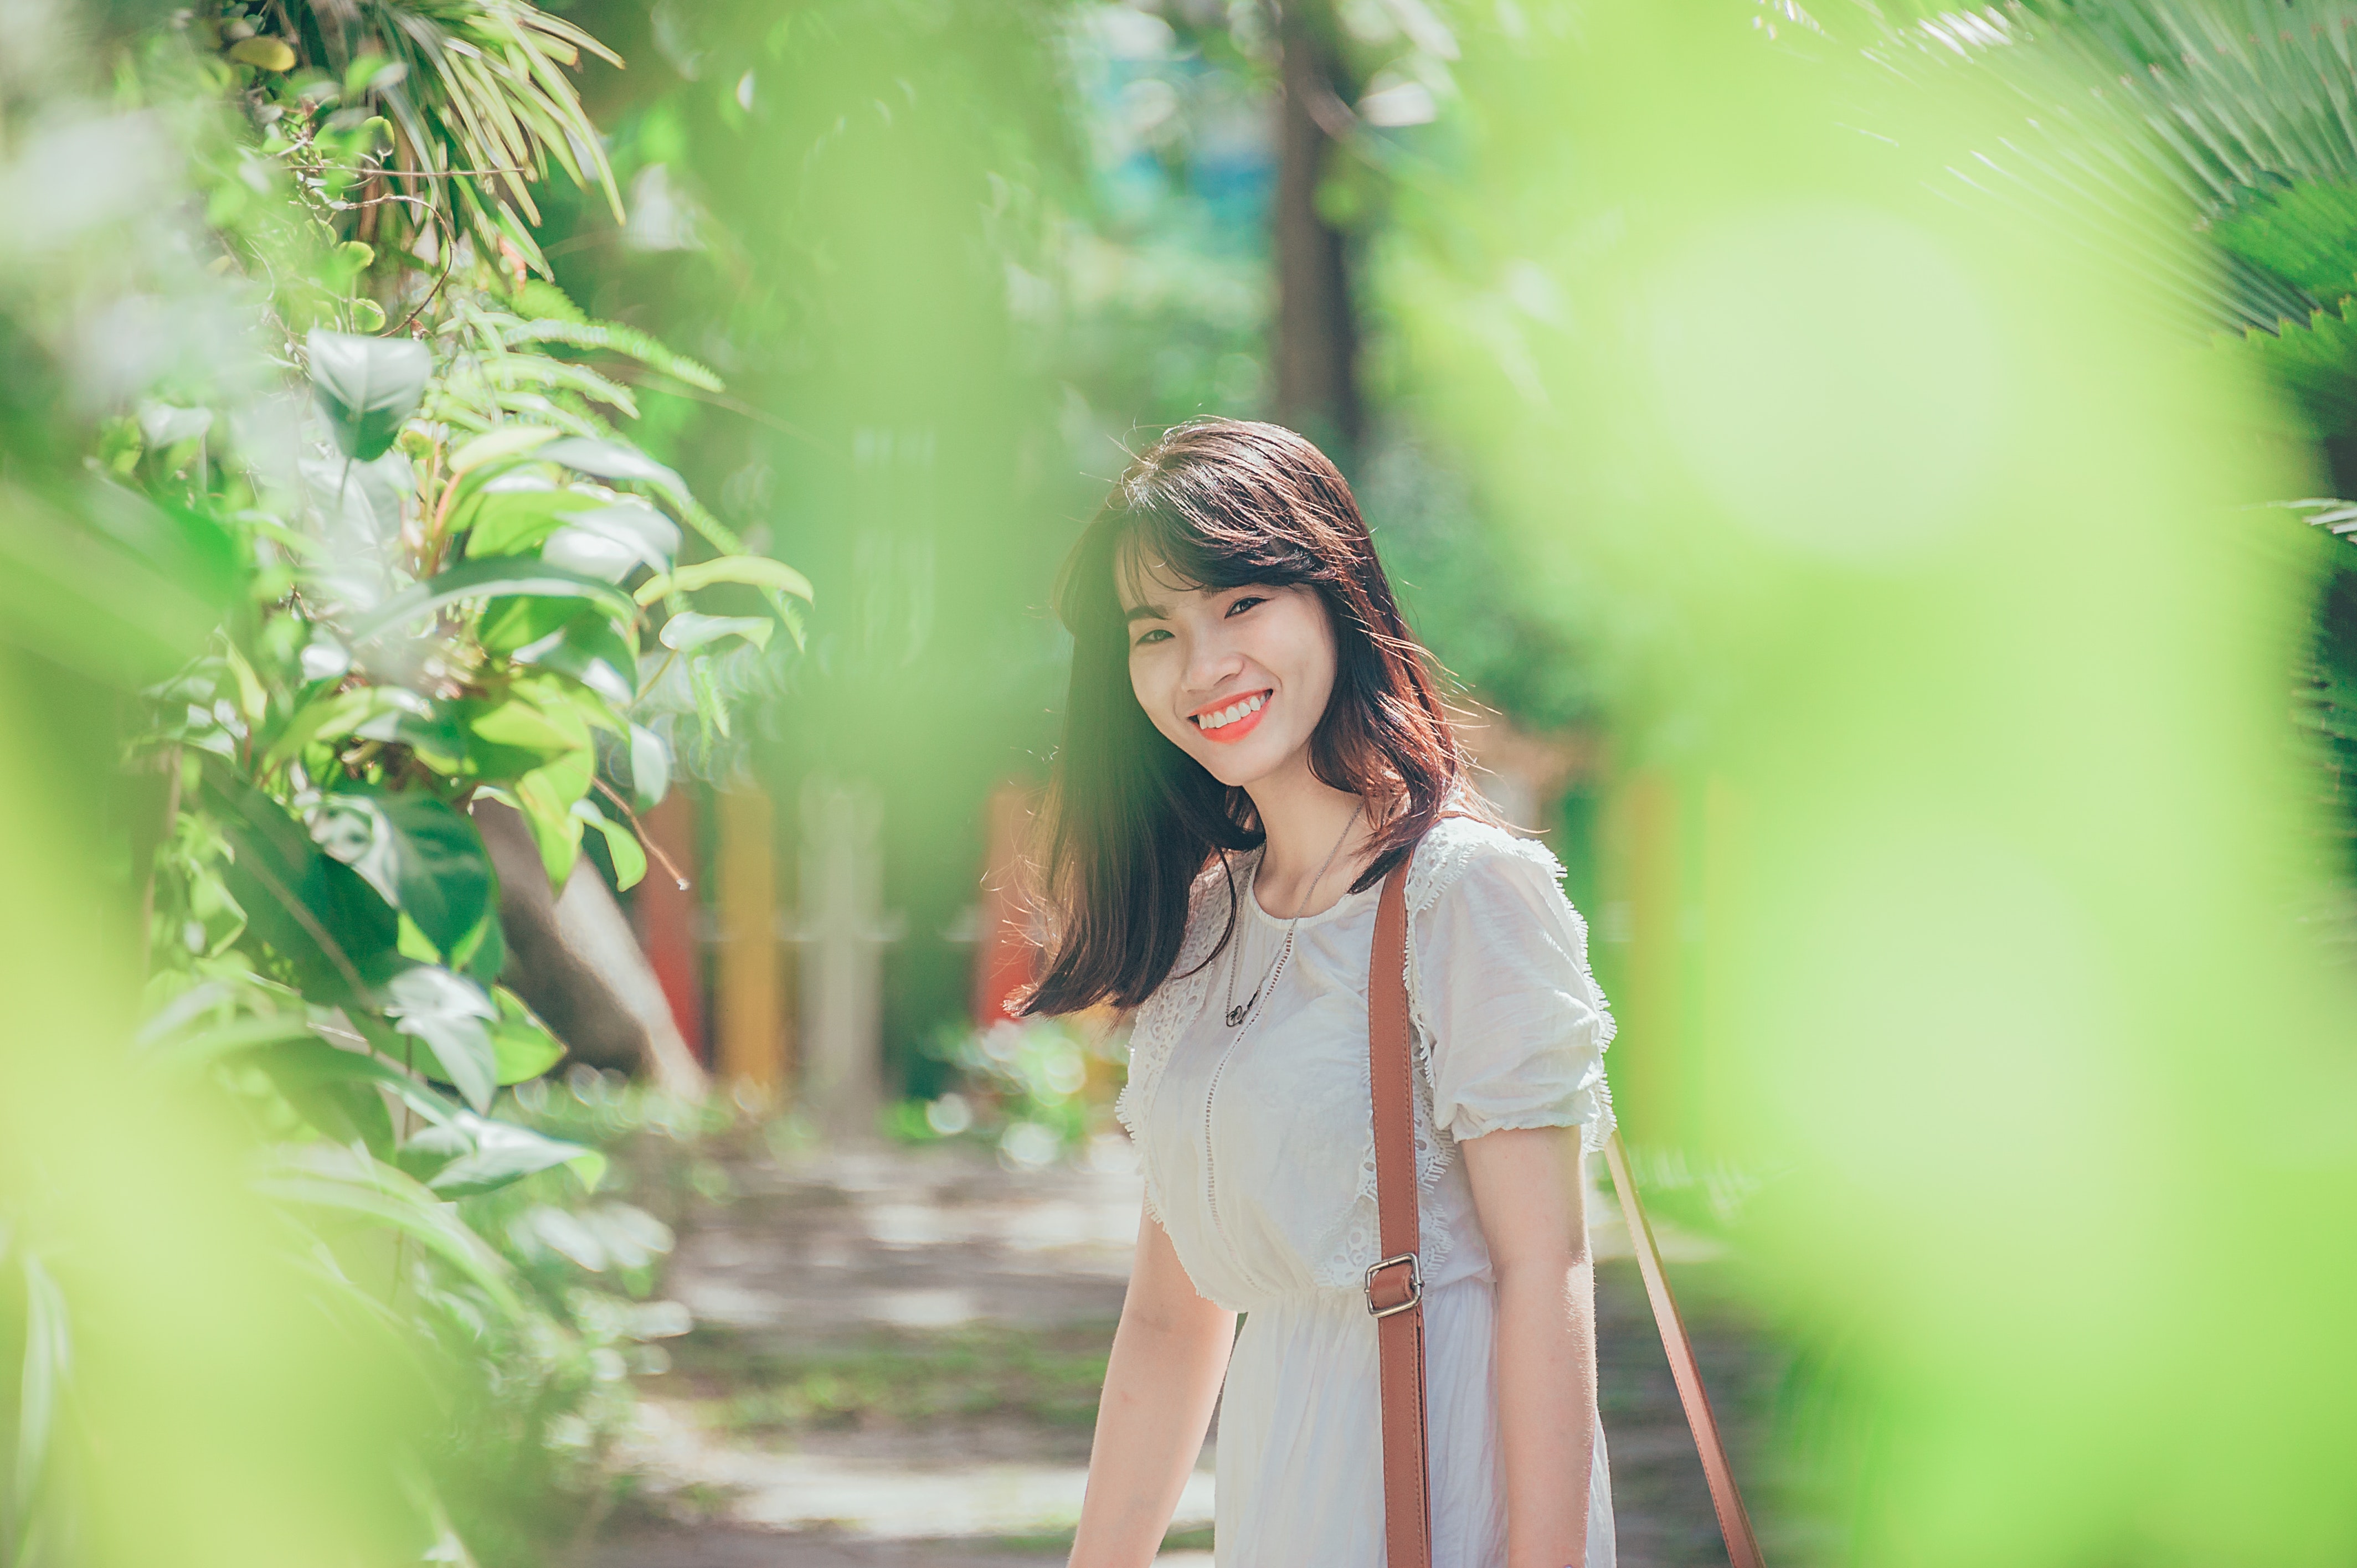
People in nature, green, photograph, nature, sunlight, beauty, light, natural environment, leaf, yellow, tree, backlighting, forest, photography, botany, summer, smile, grass, spring, portrait photography, happy, plant, dress, photo shoot, long hair, portrait, branch, woodland, jungle, flower